R. Madhavan

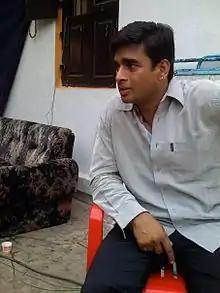
Madhavan at a film set

In 2002, Madhavan played the role of a novelist in Mani Ratnam's "Kannathil Muthamittal" alongside actresses Keerthana, Simran and Nandita Das. In the film, he was shown as the role of the father of an adopted child, who wishes to return to her native homeland amidst the Sri Lankan civil war. The film received widespread critical acclaim and went on to win six National Awards as well as over ten awards at various International Film Festivals. Madhavan received critical acclaim for his portrayal with a critic citing "he lived the role of the character he portrays", with the film seeing him move away from the romantic hero image for the first time into a more serious, performance-oriented role. The good performance of the film internationally also helped him develop an overseas market for his films. He earned his second nomination for the Filmfare Award for Best Actor – Tamil for his performance in the film. Madhavan's next success came with "Run", a film recognised for its screenplay, with Madhavan appearing in an action film for the first time in his career. In regard to his performance, The Hindu's critic noted "he manages to portray action with élan in "Run" and actually looks fit and comfortable in the role", with the film helping him make a breakthrough as an action hero. Despite another unsuccessful Hindi venture with the musical, "Dil Vil Pyar Vyar" (2002), the success of his previous films helped him secure the Tamil Nadu State Film Award for Best Actor for 2002, being jointly recognised for both films.